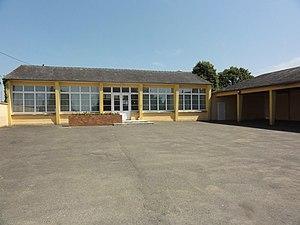
Monhoudou (Sarthe) salle des fêtes
Monhoudou est une commune française, située dans le département de la Sarthe en région Pays de la Loire, peuplée de 207 habitants.